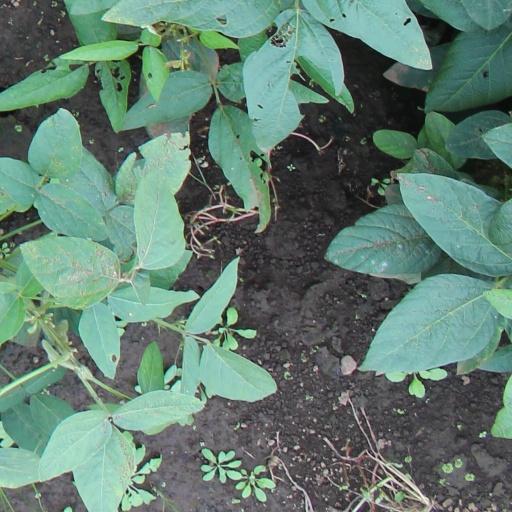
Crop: soybean